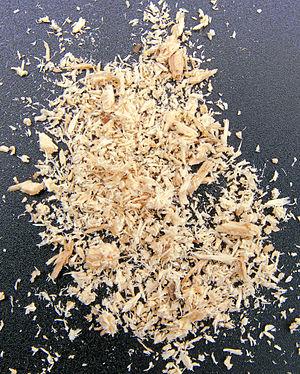
La sciure de bois désigne l'ensemble des petites particules et fins copeaux issus du sciage de bois.